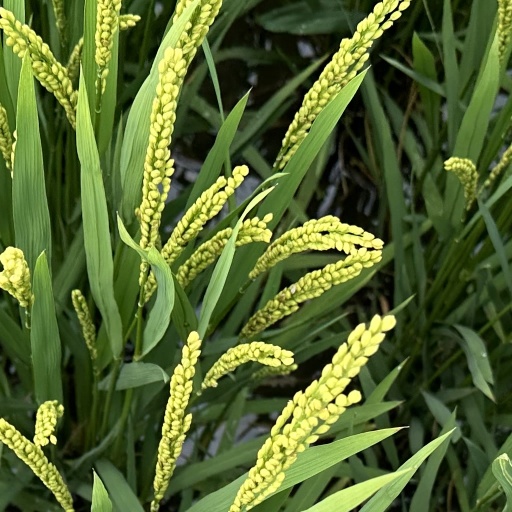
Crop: rice